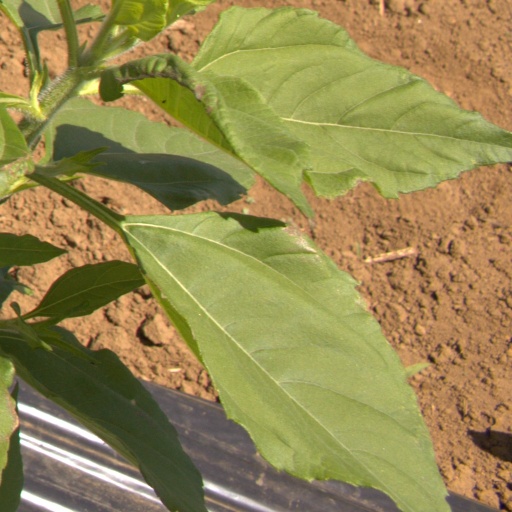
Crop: Jerusalem artichoke